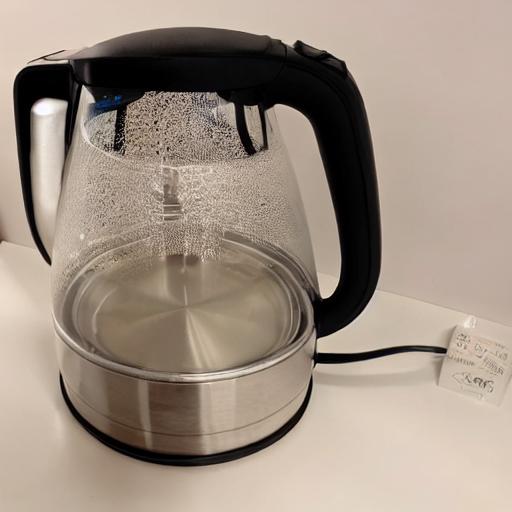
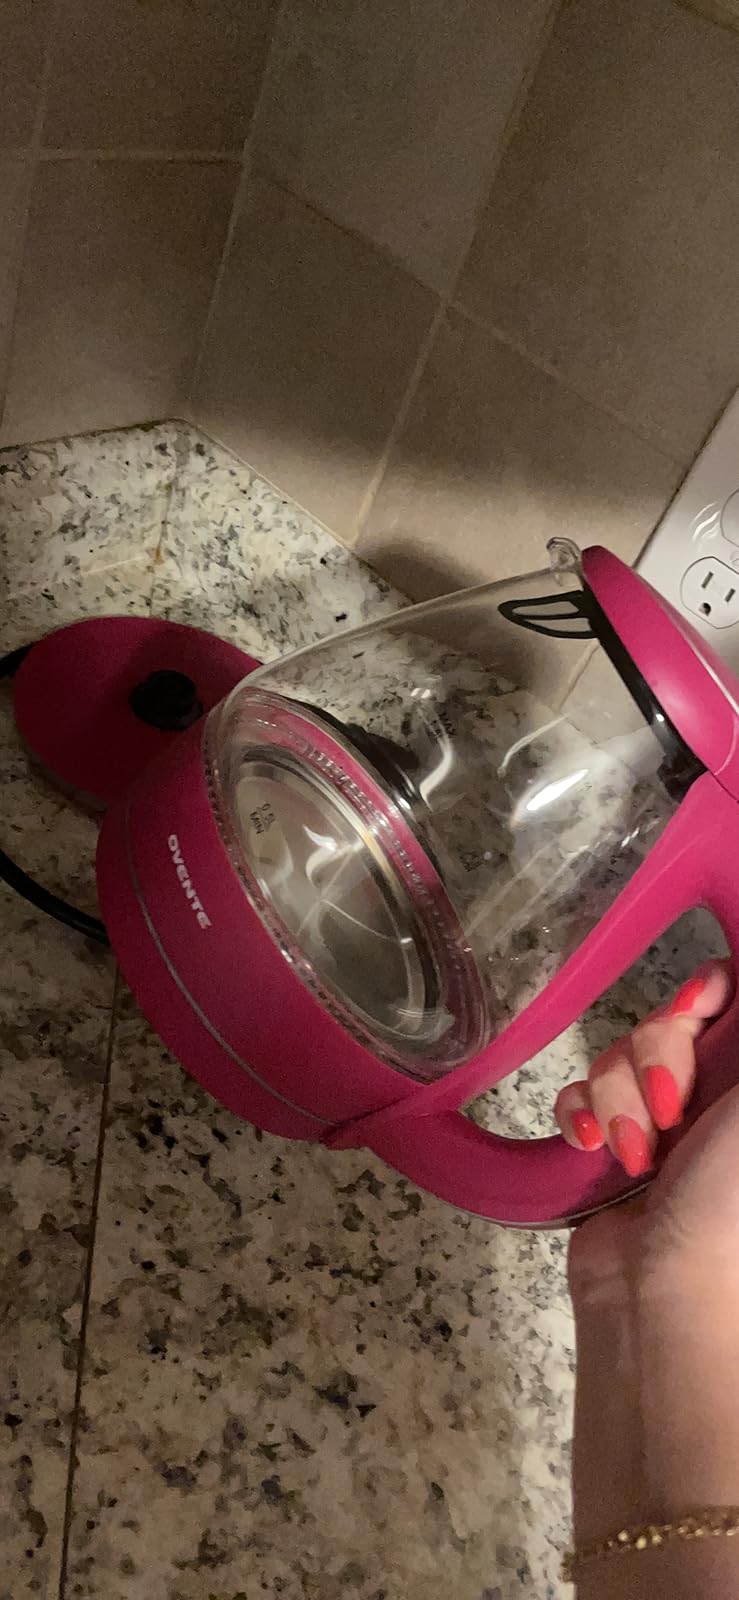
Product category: items_kettle
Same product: no